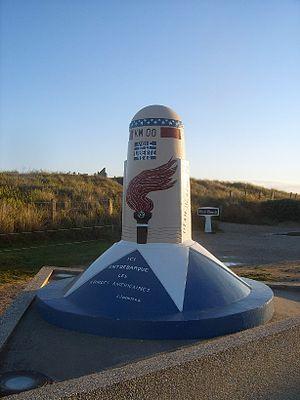
Borne km 00 de la Voie de la Liberté à Utah Beach, tôt le matin
Utah Beach est l'appellation d'une des cinq plages du débarquement de Normandie le 6 juin 1944. Plage la plus à l'ouest des zones du débarquement allié et la seule située dans le département de la Manche sur la côte nord-est du Cotentin, à l'ouest de l'estuaire de la Vire, Utah Beach s'étend de Sainte-Marie-du-Mont jusqu’à Quinéville sur environ 5 km de long, avec une zone d'assaut principal à hauteur de Varreville.
La voie de la Liberté est une voie commémorant la victoire des Alliés et la libération de la France, de la Belgique et du Luxembourg pendant la Seconde Guerre mondiale. Elle est matérialisée par une série de bornes kilométriques le long du réseau routier entre Sainte-Mère-Église et Utah Beach, en Normandie, et Bastogne, dans la province belge du Luxembourg, marquant l'itinéraire suivi par la 3ᵉ armée américaine commandée par le général Patton.